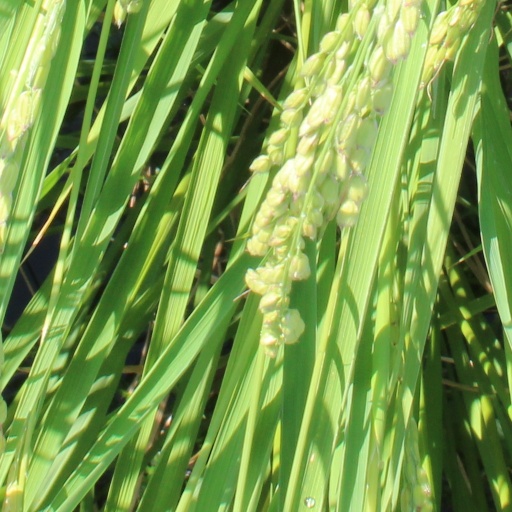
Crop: rice